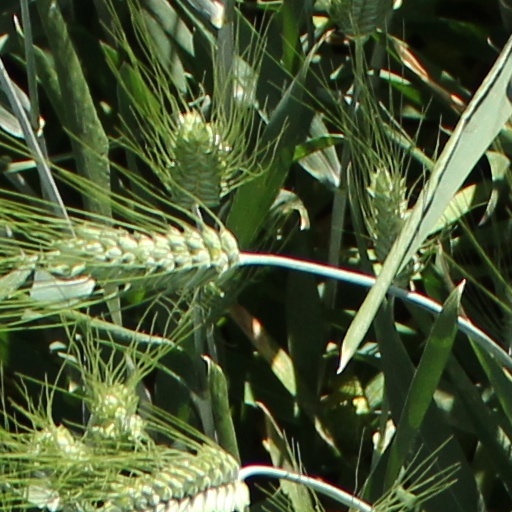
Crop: wheat